Treasure Coast

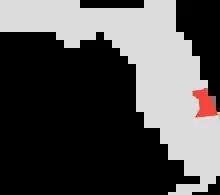
Martin, St. Lucie, and Indian River counties

The Treasure Coast is a region in the southeast of the U.S. state of Florida. It borders the Atlantic Ocean and comprises Indian River, Martin, and St. Lucie counties. The region, whose name refers to the Spanish Treasure Fleet that was lost in a 1715 hurricane, evidently emerged from residents' desire to distinguish themselves from the Gold Coast to the south (the coast along Palm Beach, Broward, and Miami-Dade counties). The Treasure Coast was the most severely affected by Hurricanes Frances and Jeanne in 2004, with the damage from the storms exceeding $7 billion (2004 USD).